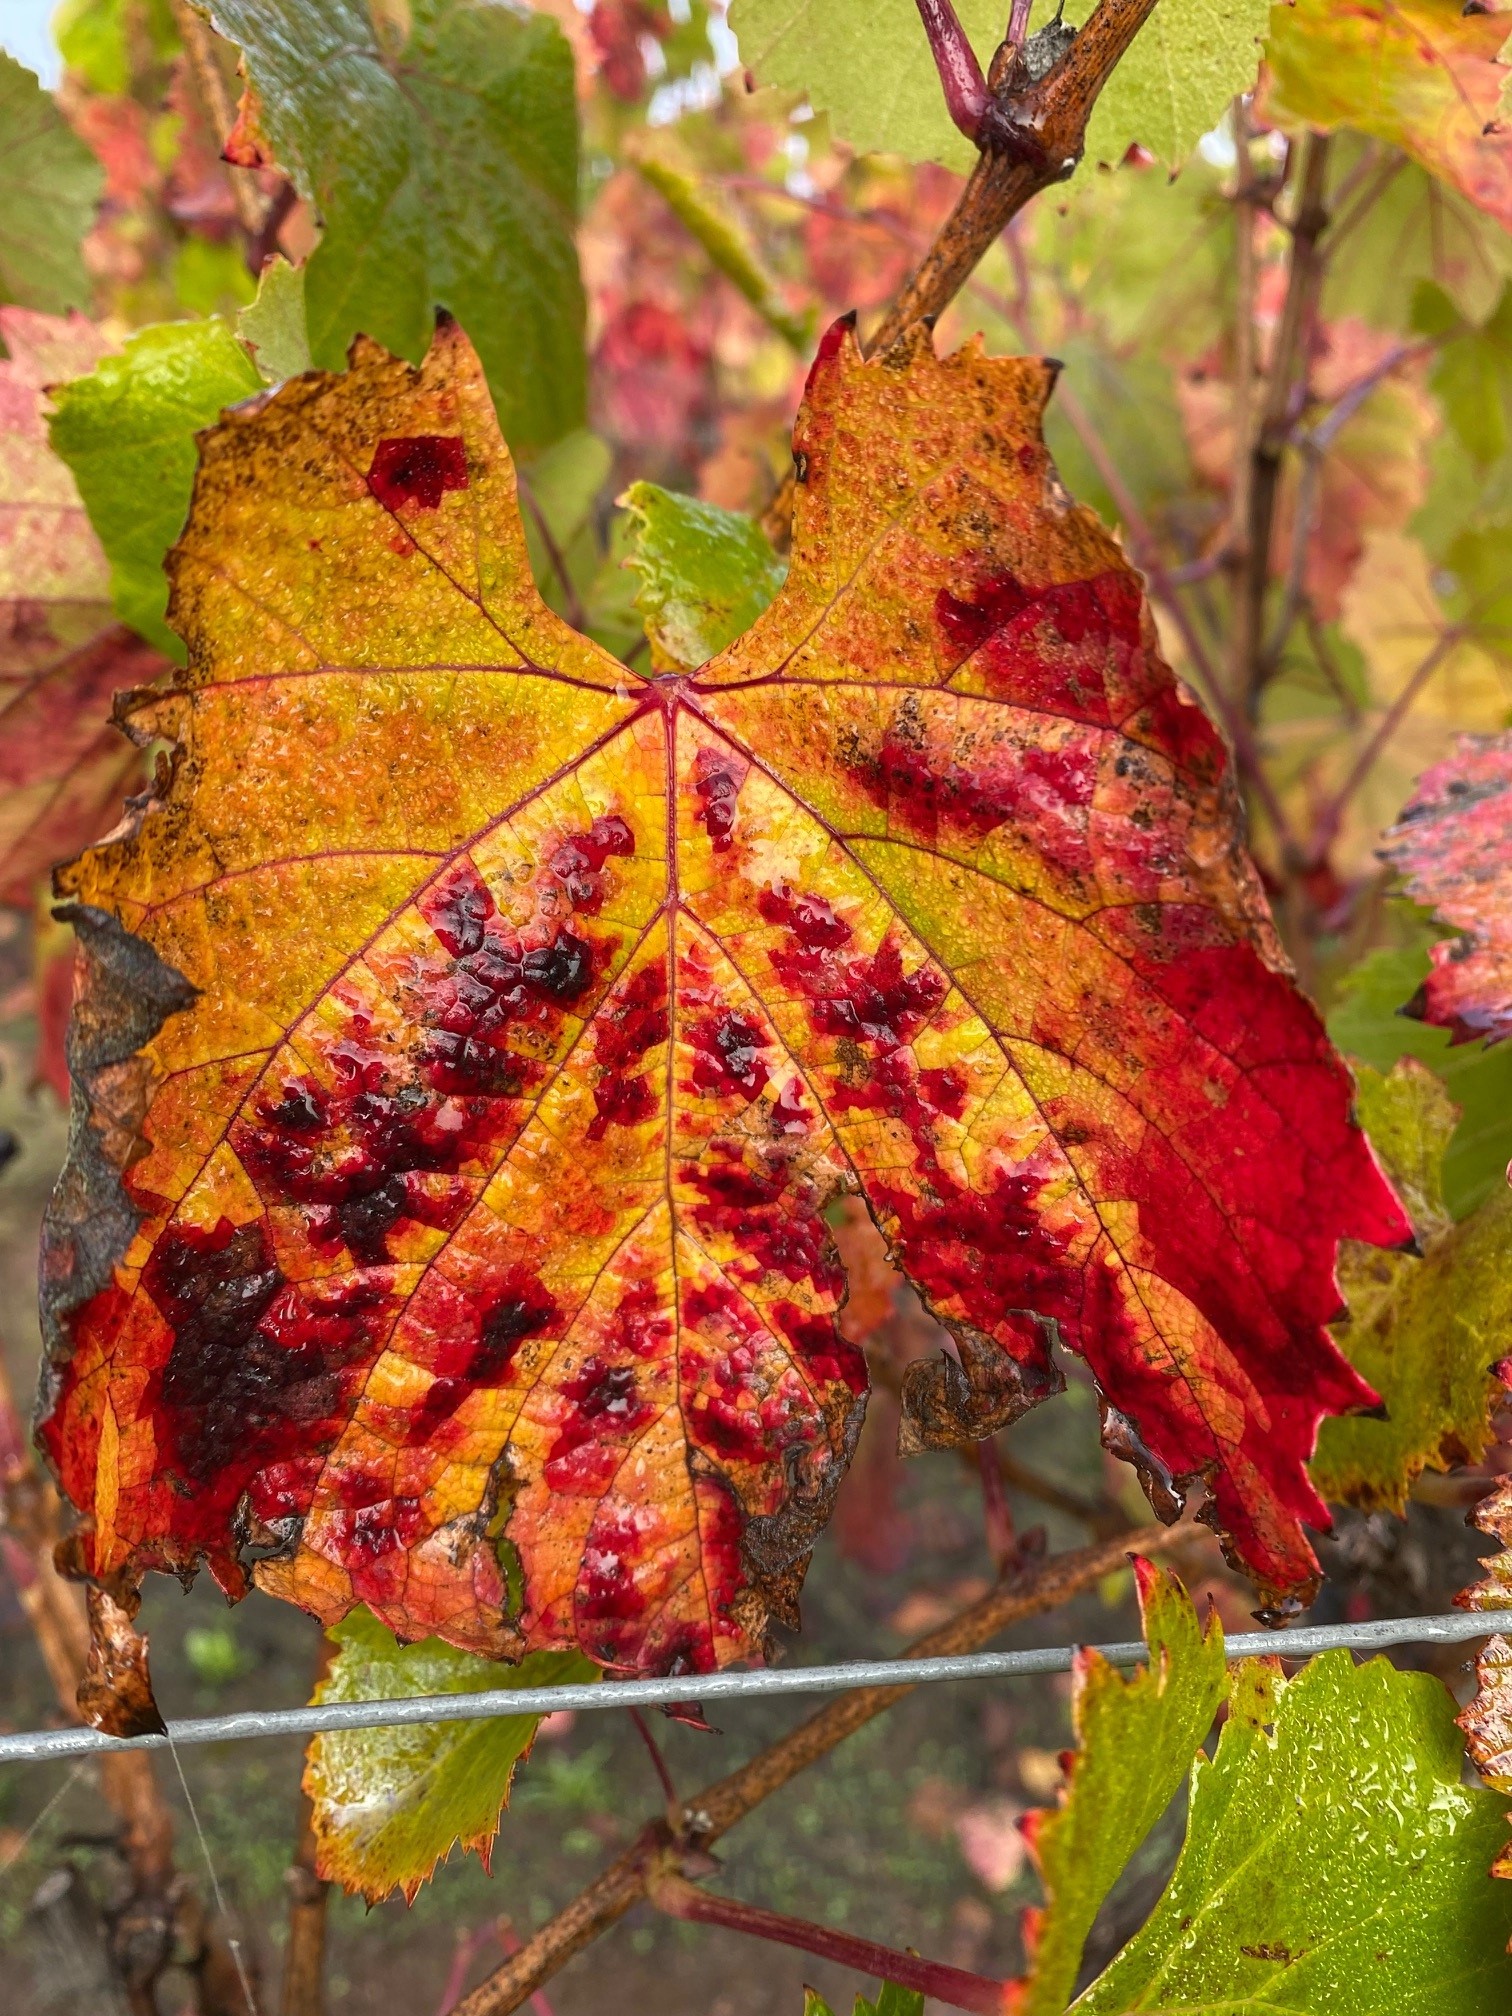
Label: Red Blotch